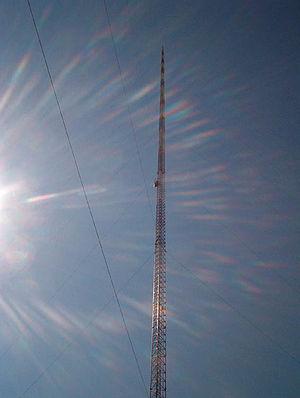
Blanchard est une census-designated place située dans le comté de Traill, dans l’État du Dakota du Nord, aux États-Unis. Sa population s’élevait à 26 habitants lors du recensement de 2010.